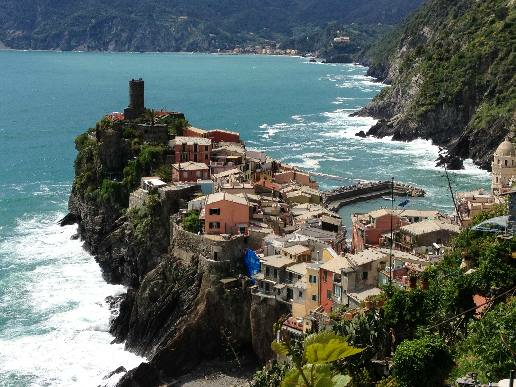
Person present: No